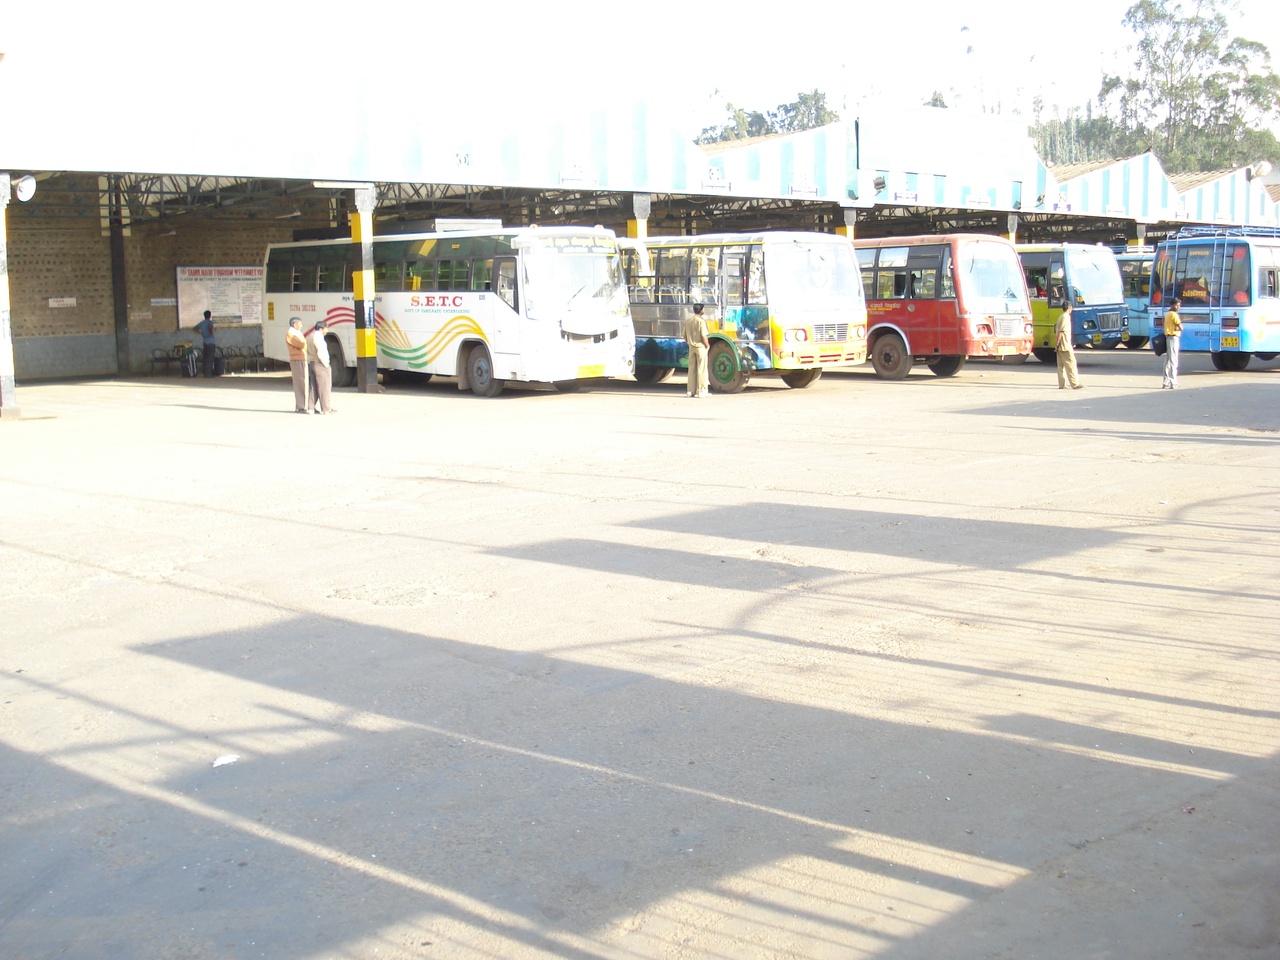
Ooty bus stand (near Kathadimattam) with bays